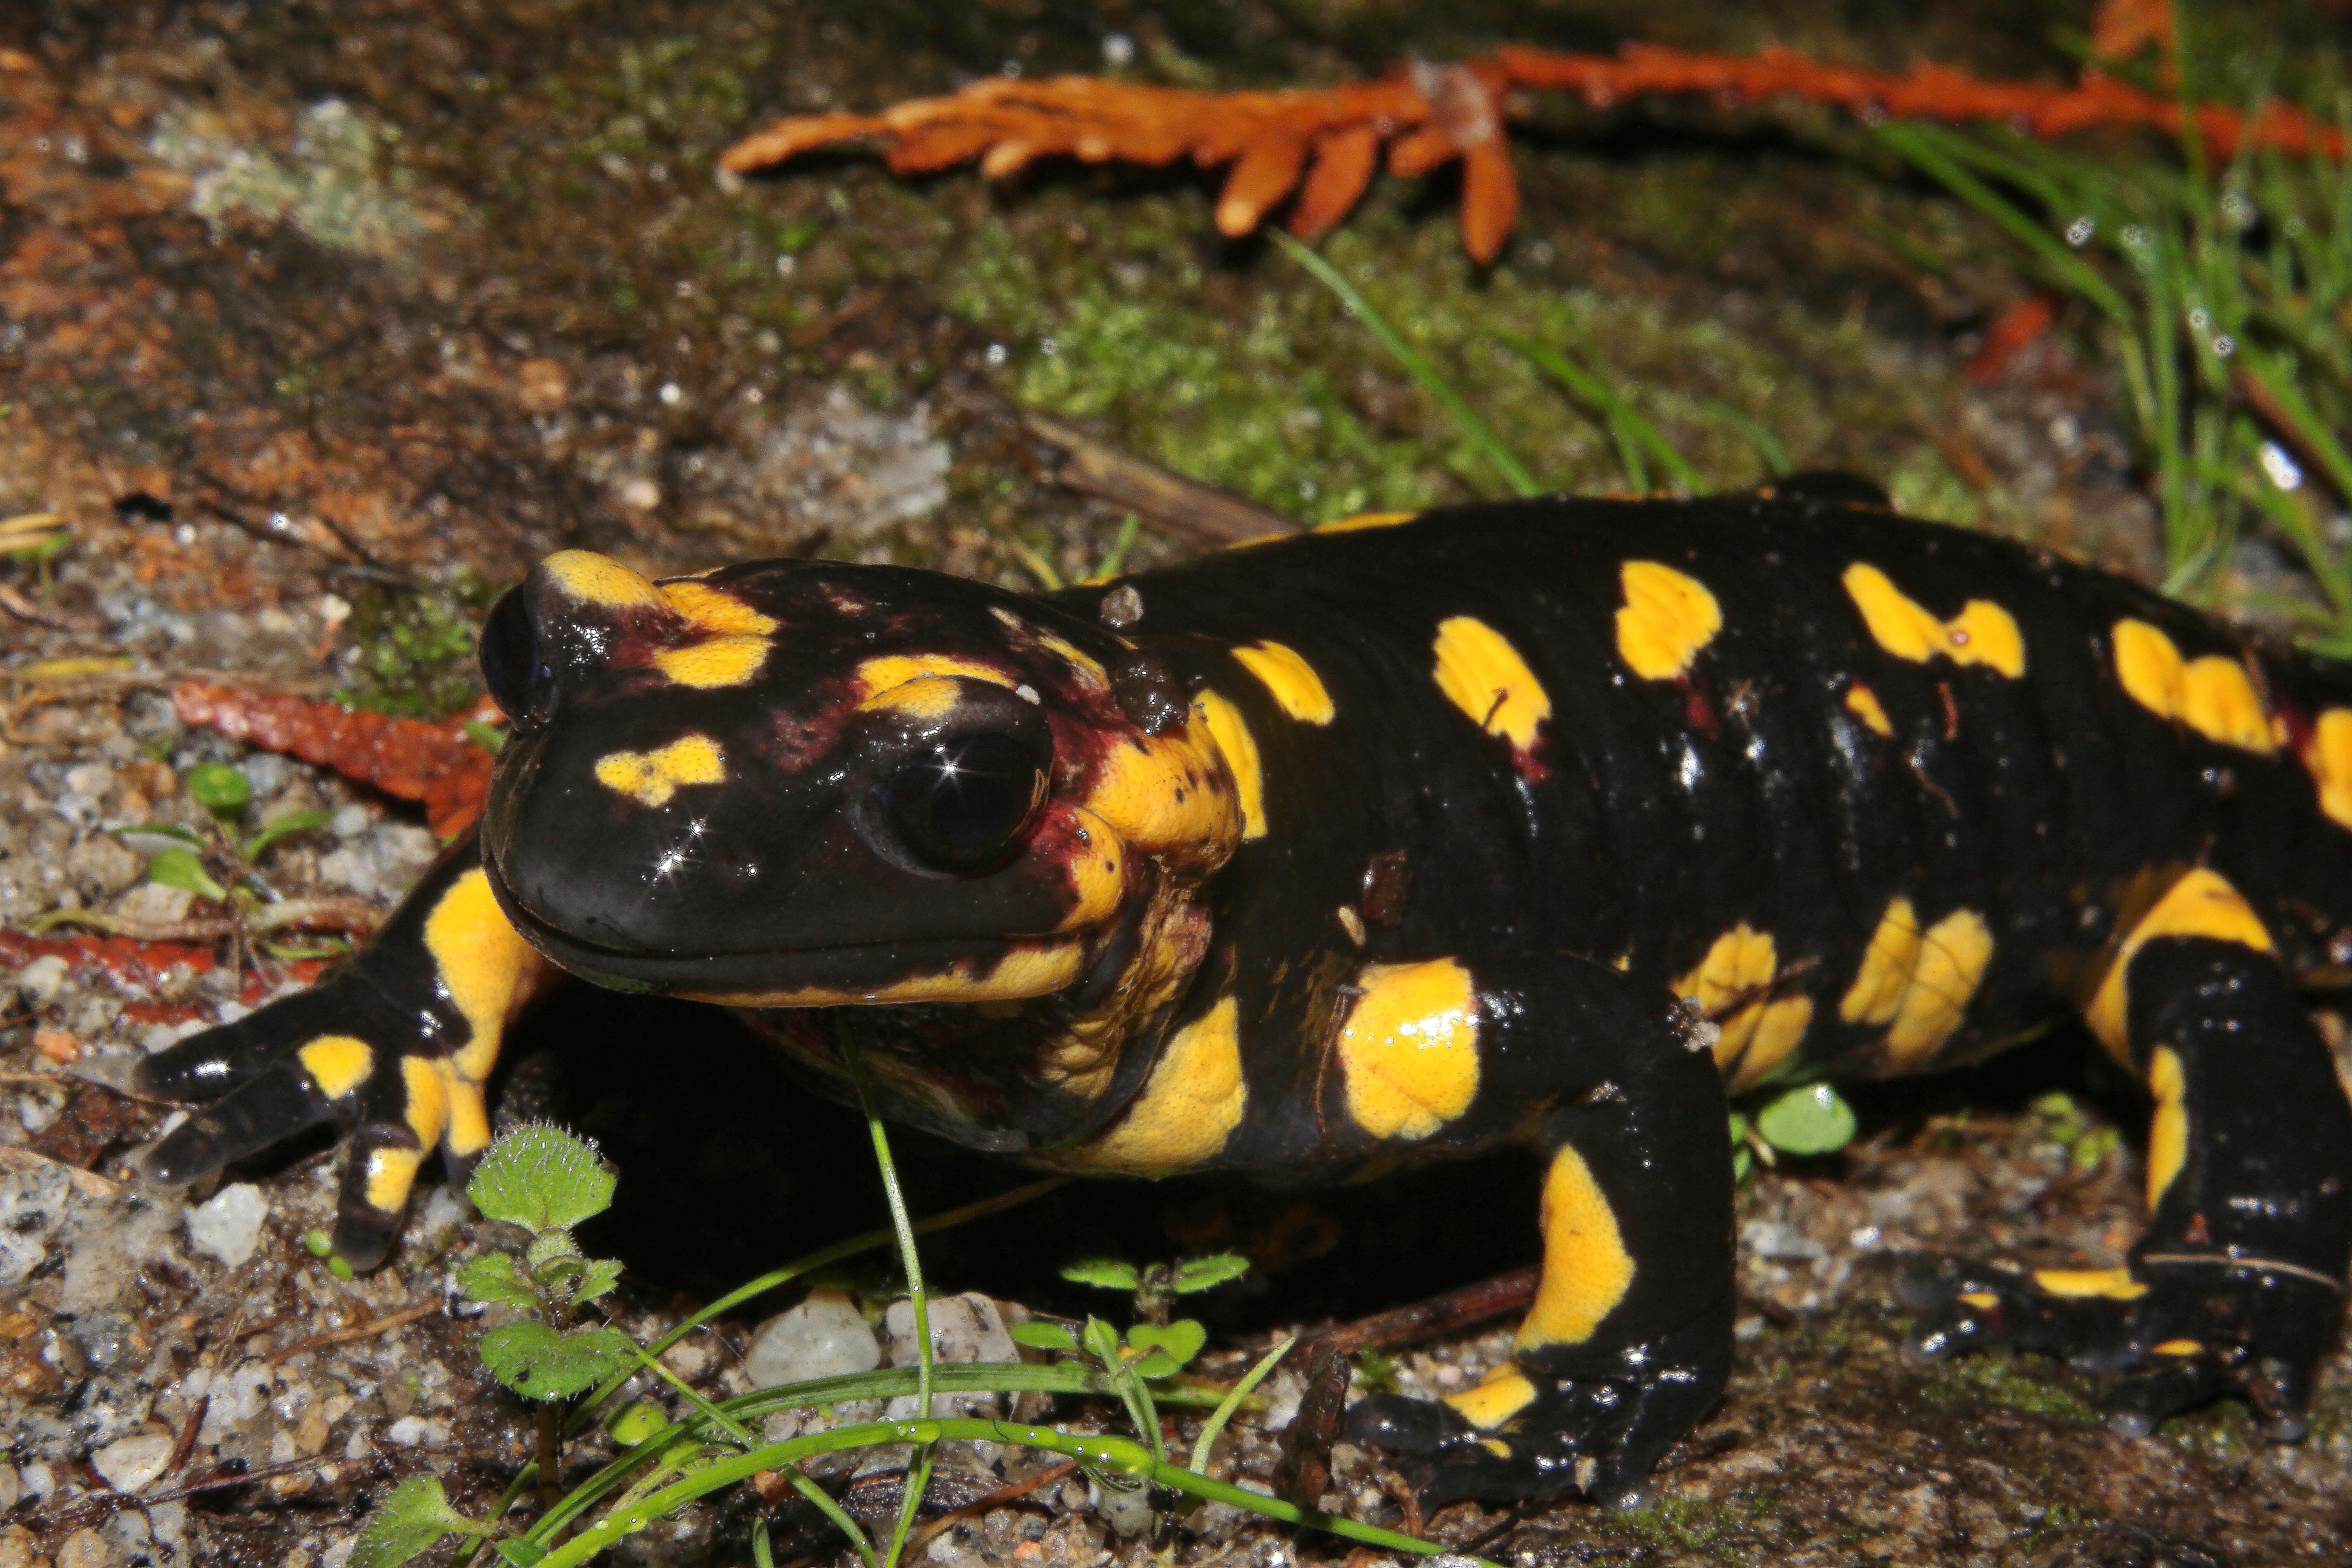
nature, wildlife, macro, frog, amphibian, fauna, animals, vertebrate, newt, naturaleza, salamander, ggl1, gaby1, animales, salamandra, canon550d, bullfrog, ranidae, emydidae, salamandridae, lissotriton, smooth newt, european fire salamander, ambystoma maculatum